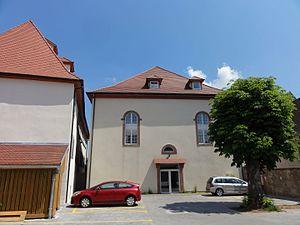
Alsace, Soultz-Haut-Rhin, Synagogue (1835-1838), rue de la Synagogue, rue des Bouchers. This building is inscrit au titre des Monuments Historiques. It is indexed in the Base Mérimée, a database of architectural heritage maintained by the French Ministry of Culture,
La synagogue de Soultz-Haut-Rhin est un monument historique situé à Soultz-Haut-Rhin, dans le département français du Haut-Rhin.